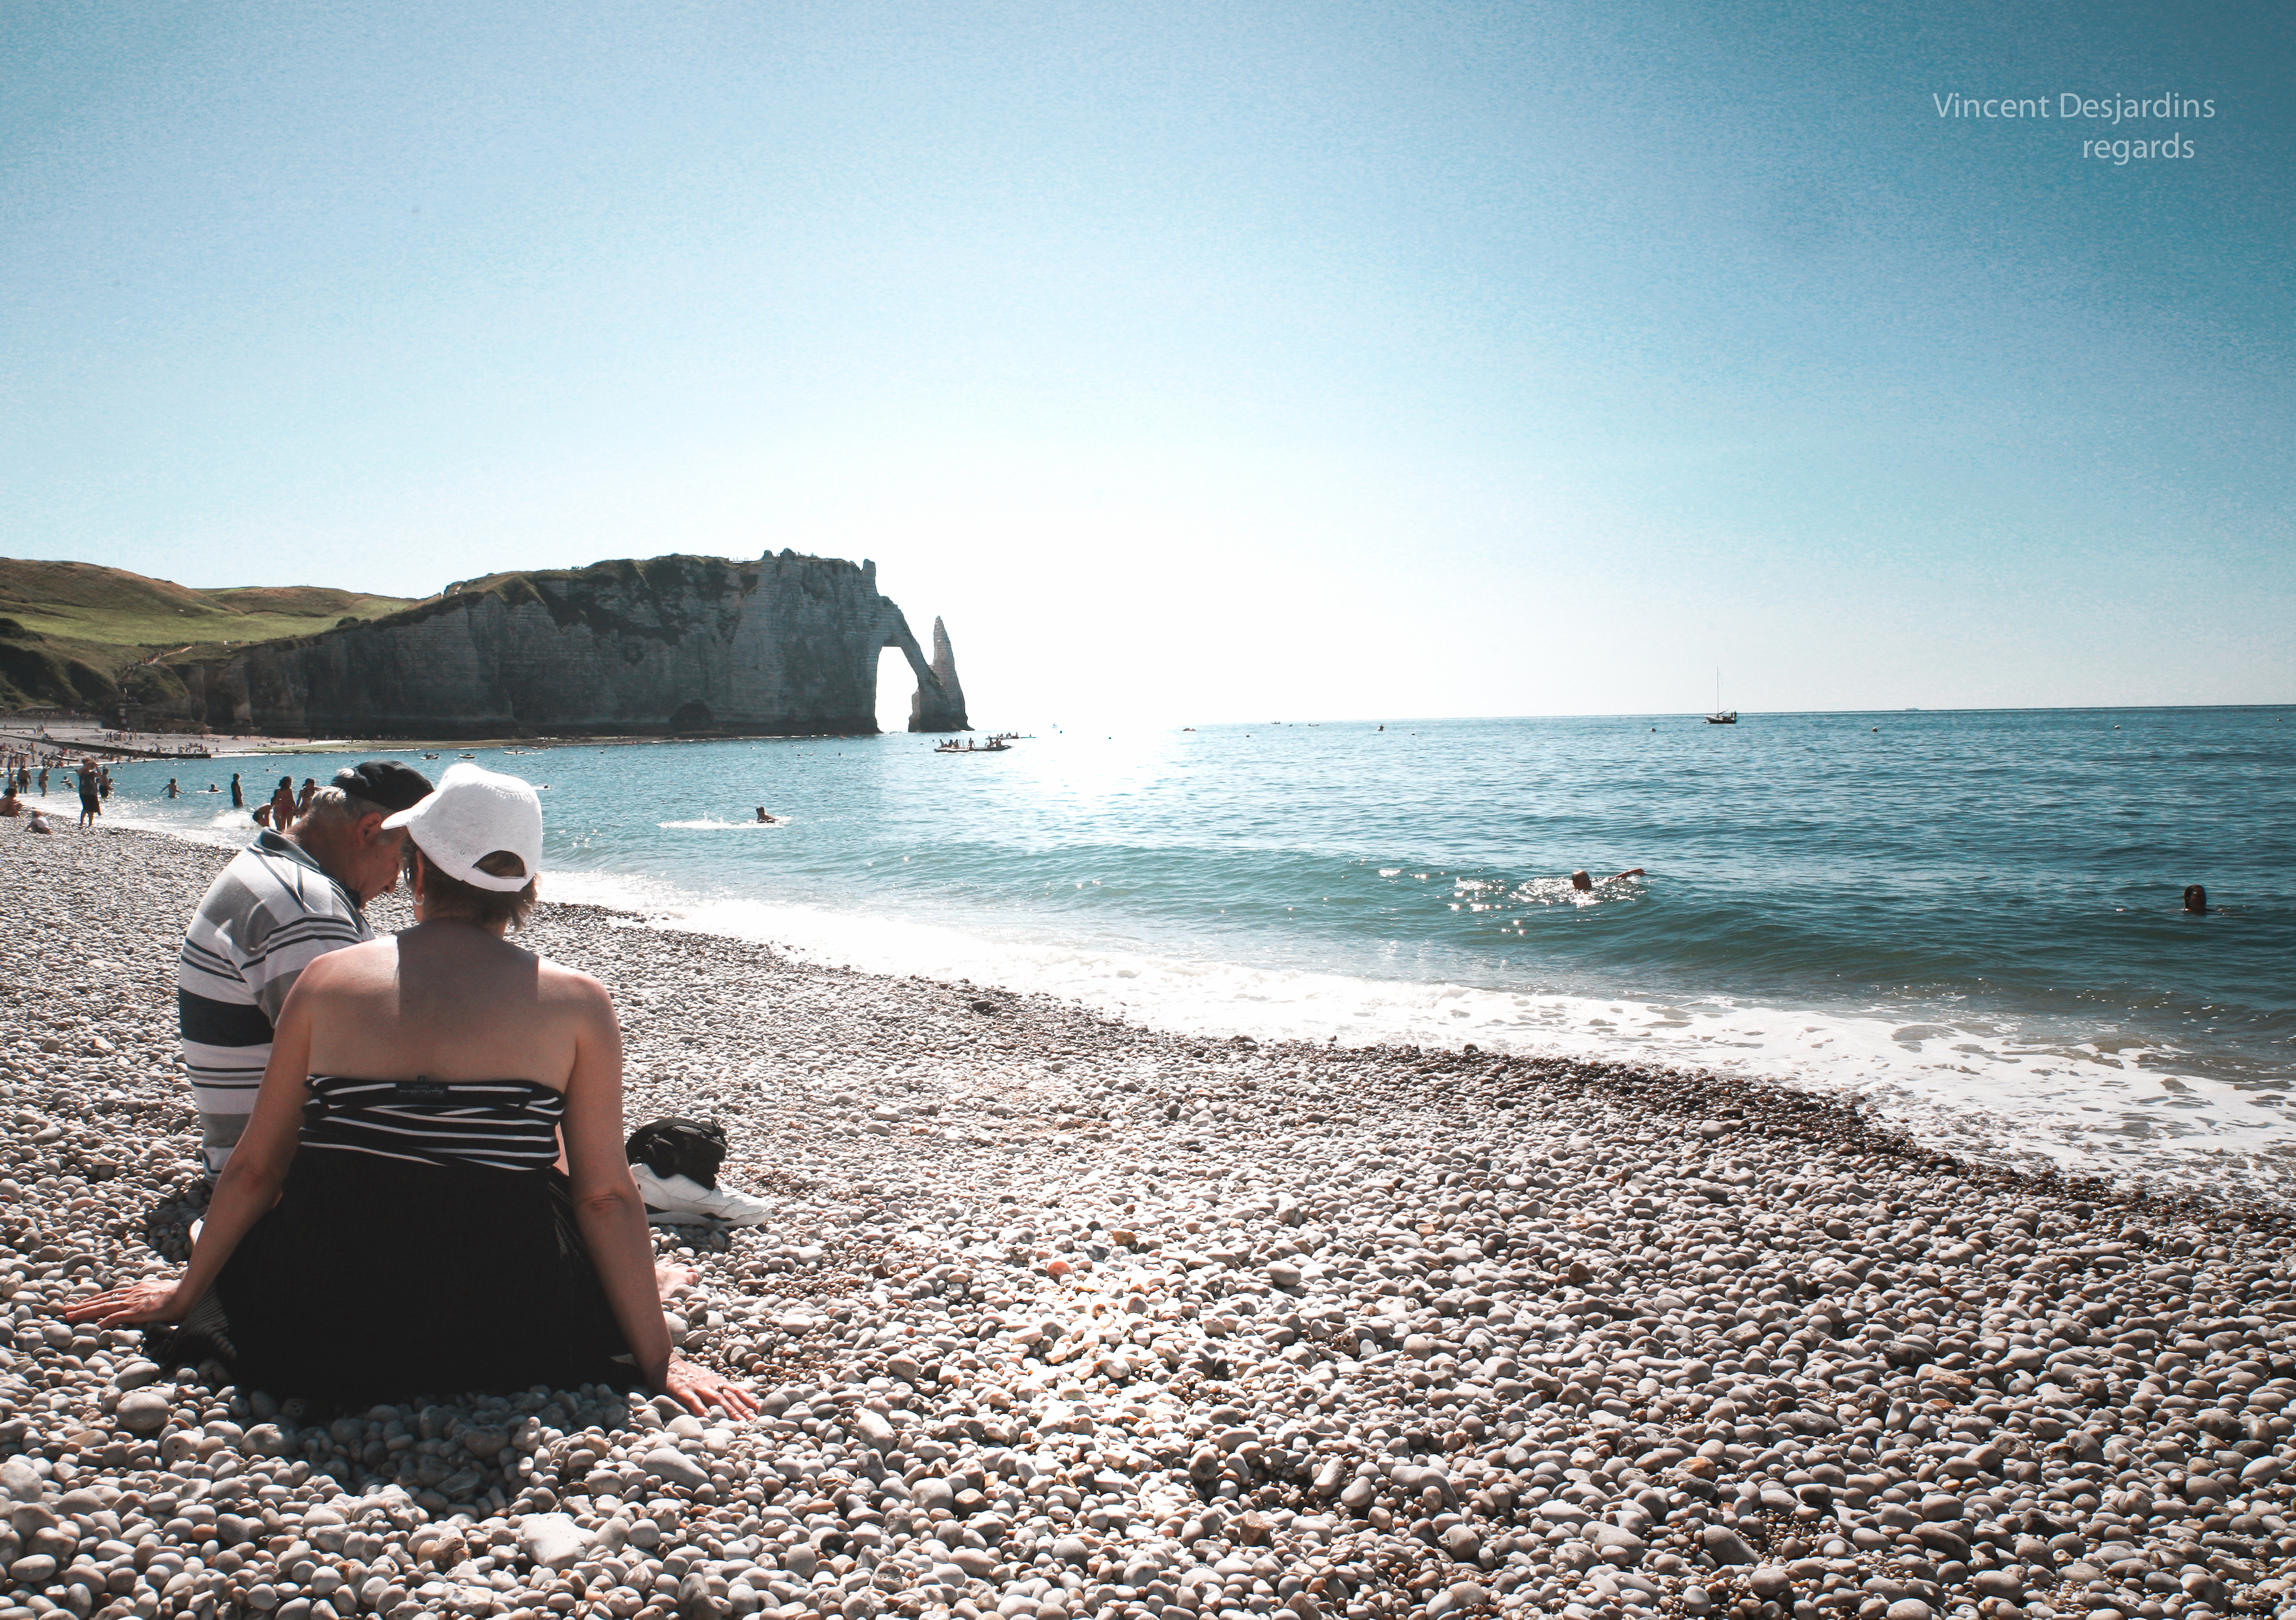
beach, sea, coast, sand, ocean, horizon, sunlight, shore, wave, vacation, cliff, france, canon, bay, body of water, strand, plage, cool image, zee, mer, mar, playa, mare, 5d, meer, normandy, falaise, normandie, vague, canon5d, cape, morze, canonef24105mmf4lisusm, sj, englishchannel, farraige, seinemaritime, manche, havet, havs